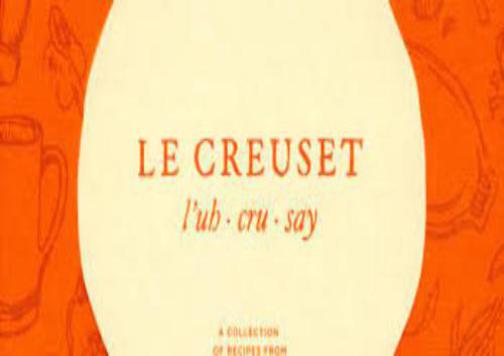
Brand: le creuset
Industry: Necessities